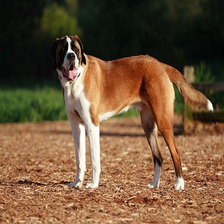
Species: dog
Breed: saint bernard